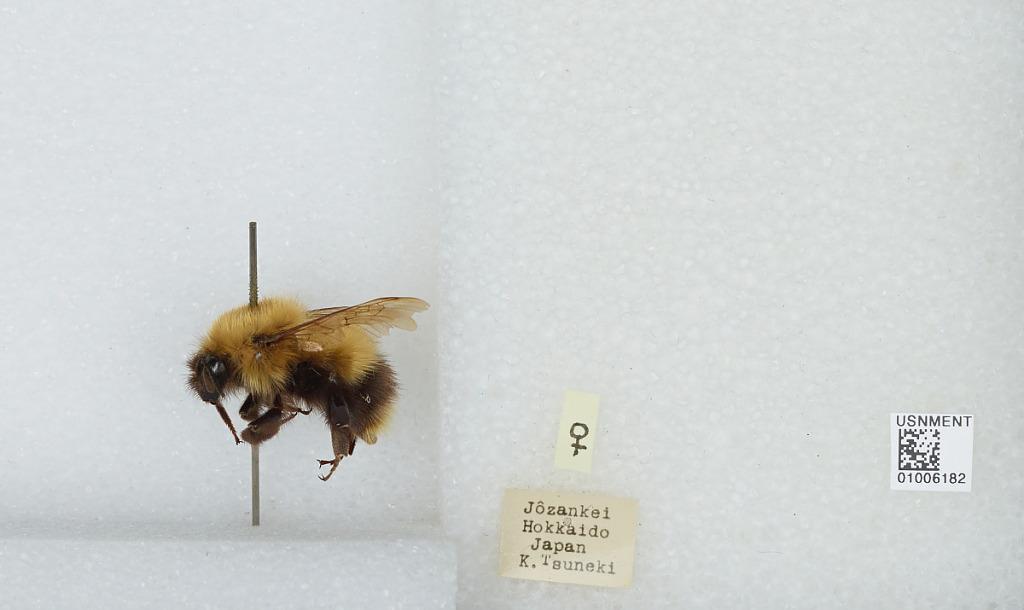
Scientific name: Bombus (Pyrobombus) hypnorum callidus Erichson
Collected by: K. Tsuneki
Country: Japan
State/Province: Hokkaido
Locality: Jozankei
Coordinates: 42.9692, 141.168